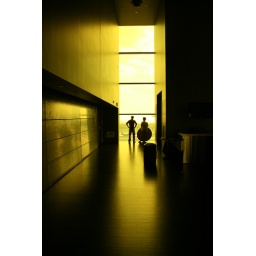
No post-processing or filters used here. This is the colour of the window glass in the Guthrie.